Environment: lab
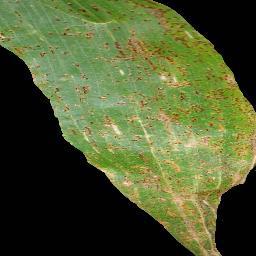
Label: common_rust